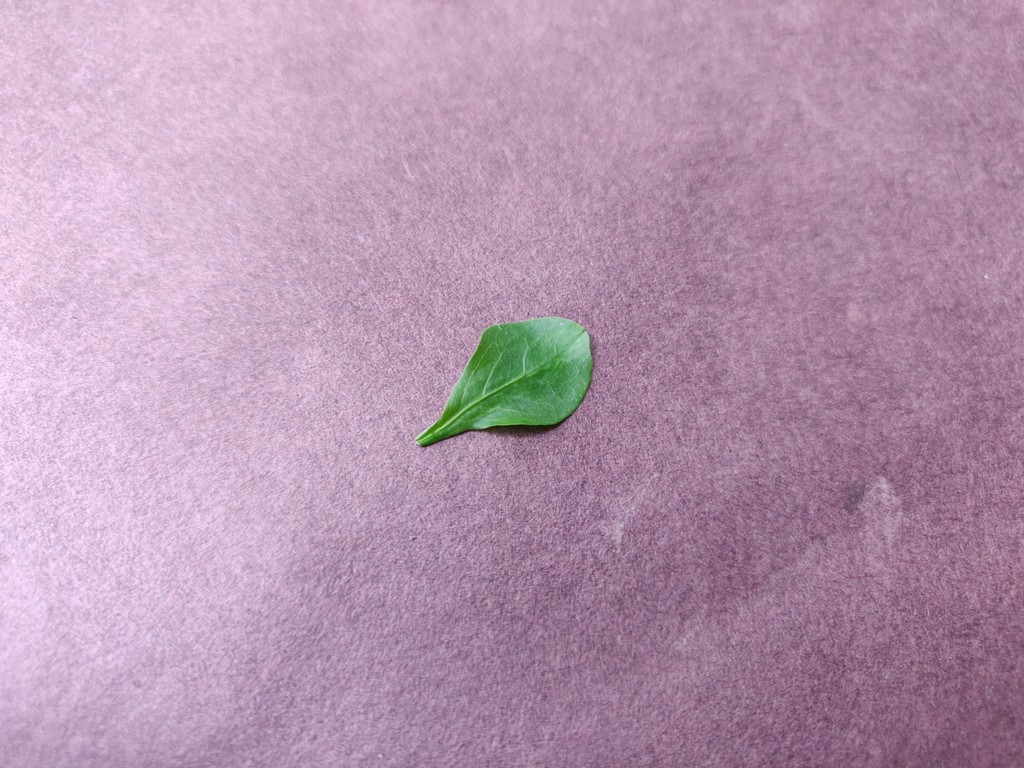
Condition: Healthy
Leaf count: single
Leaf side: front